Adhyarathri

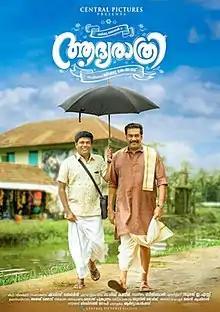
Theatrical release poster

Adhyarathri is a 2019 Indian Malayalam-language comedy film directed by Jibu Jacob, written by Sharis Mohammed and Jebin Joseph Anthony, produced and distributed by Central Pictures. The film stars Biju Menon as a marriage broker, along with Manoj Guinness, Anaswara Rajan in dual roles as a daughter and mother, Aju Varghese and Sarjano Khalid in pivotal roles. The film was released on 25 October 2019 coinciding on the occasion of the Diwali fest.